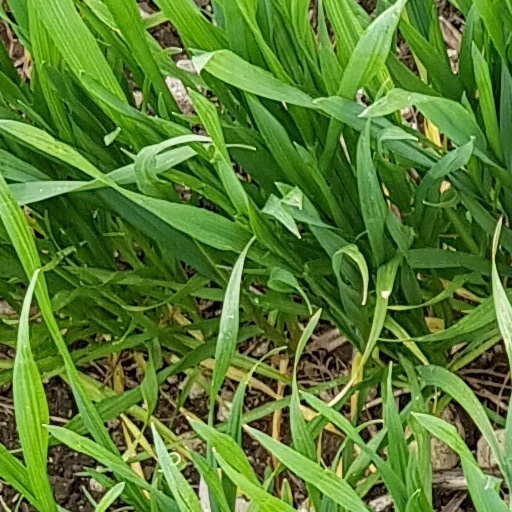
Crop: wheat